William Gill (photographer)

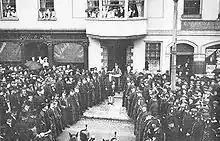
"Gill & Son", Gill's Colchester premises, 1911

William Gill, FRPS, (1854, Islington - 23 February 1912, London) was an English photographer. Based in Colchester (a town recorded in a vast number of his photographs), but born in Islington, London, "he was an advocate of the real as against the sham studio accessory." At the time of his death, Gill was President of the Professional Photographers' Association. A contributor to a number of magazines, his death was widely reported in photographic circles, such as by "Wilson's Photographic Magazine":